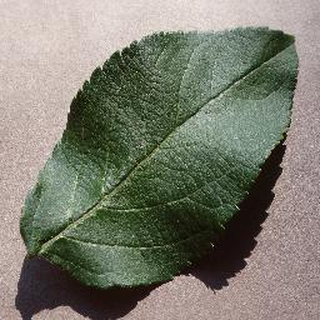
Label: healthy_apple